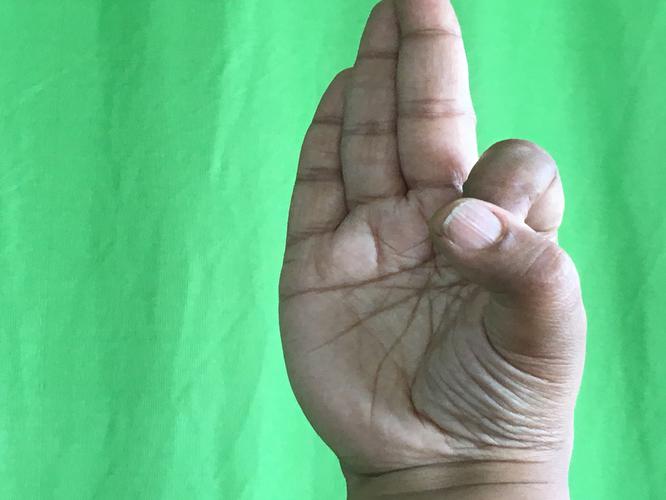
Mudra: Aralam
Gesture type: single_hand